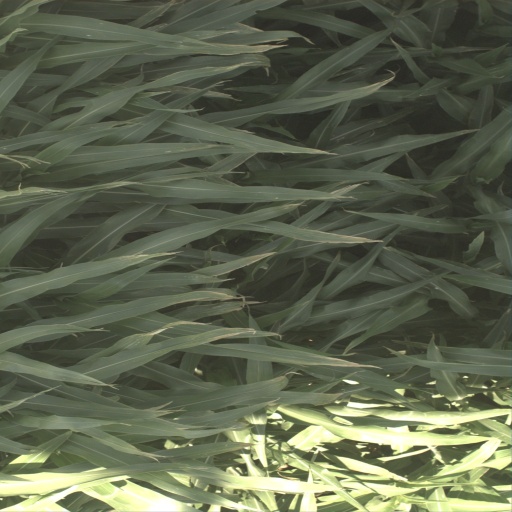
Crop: sorghum